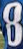
Number: 8